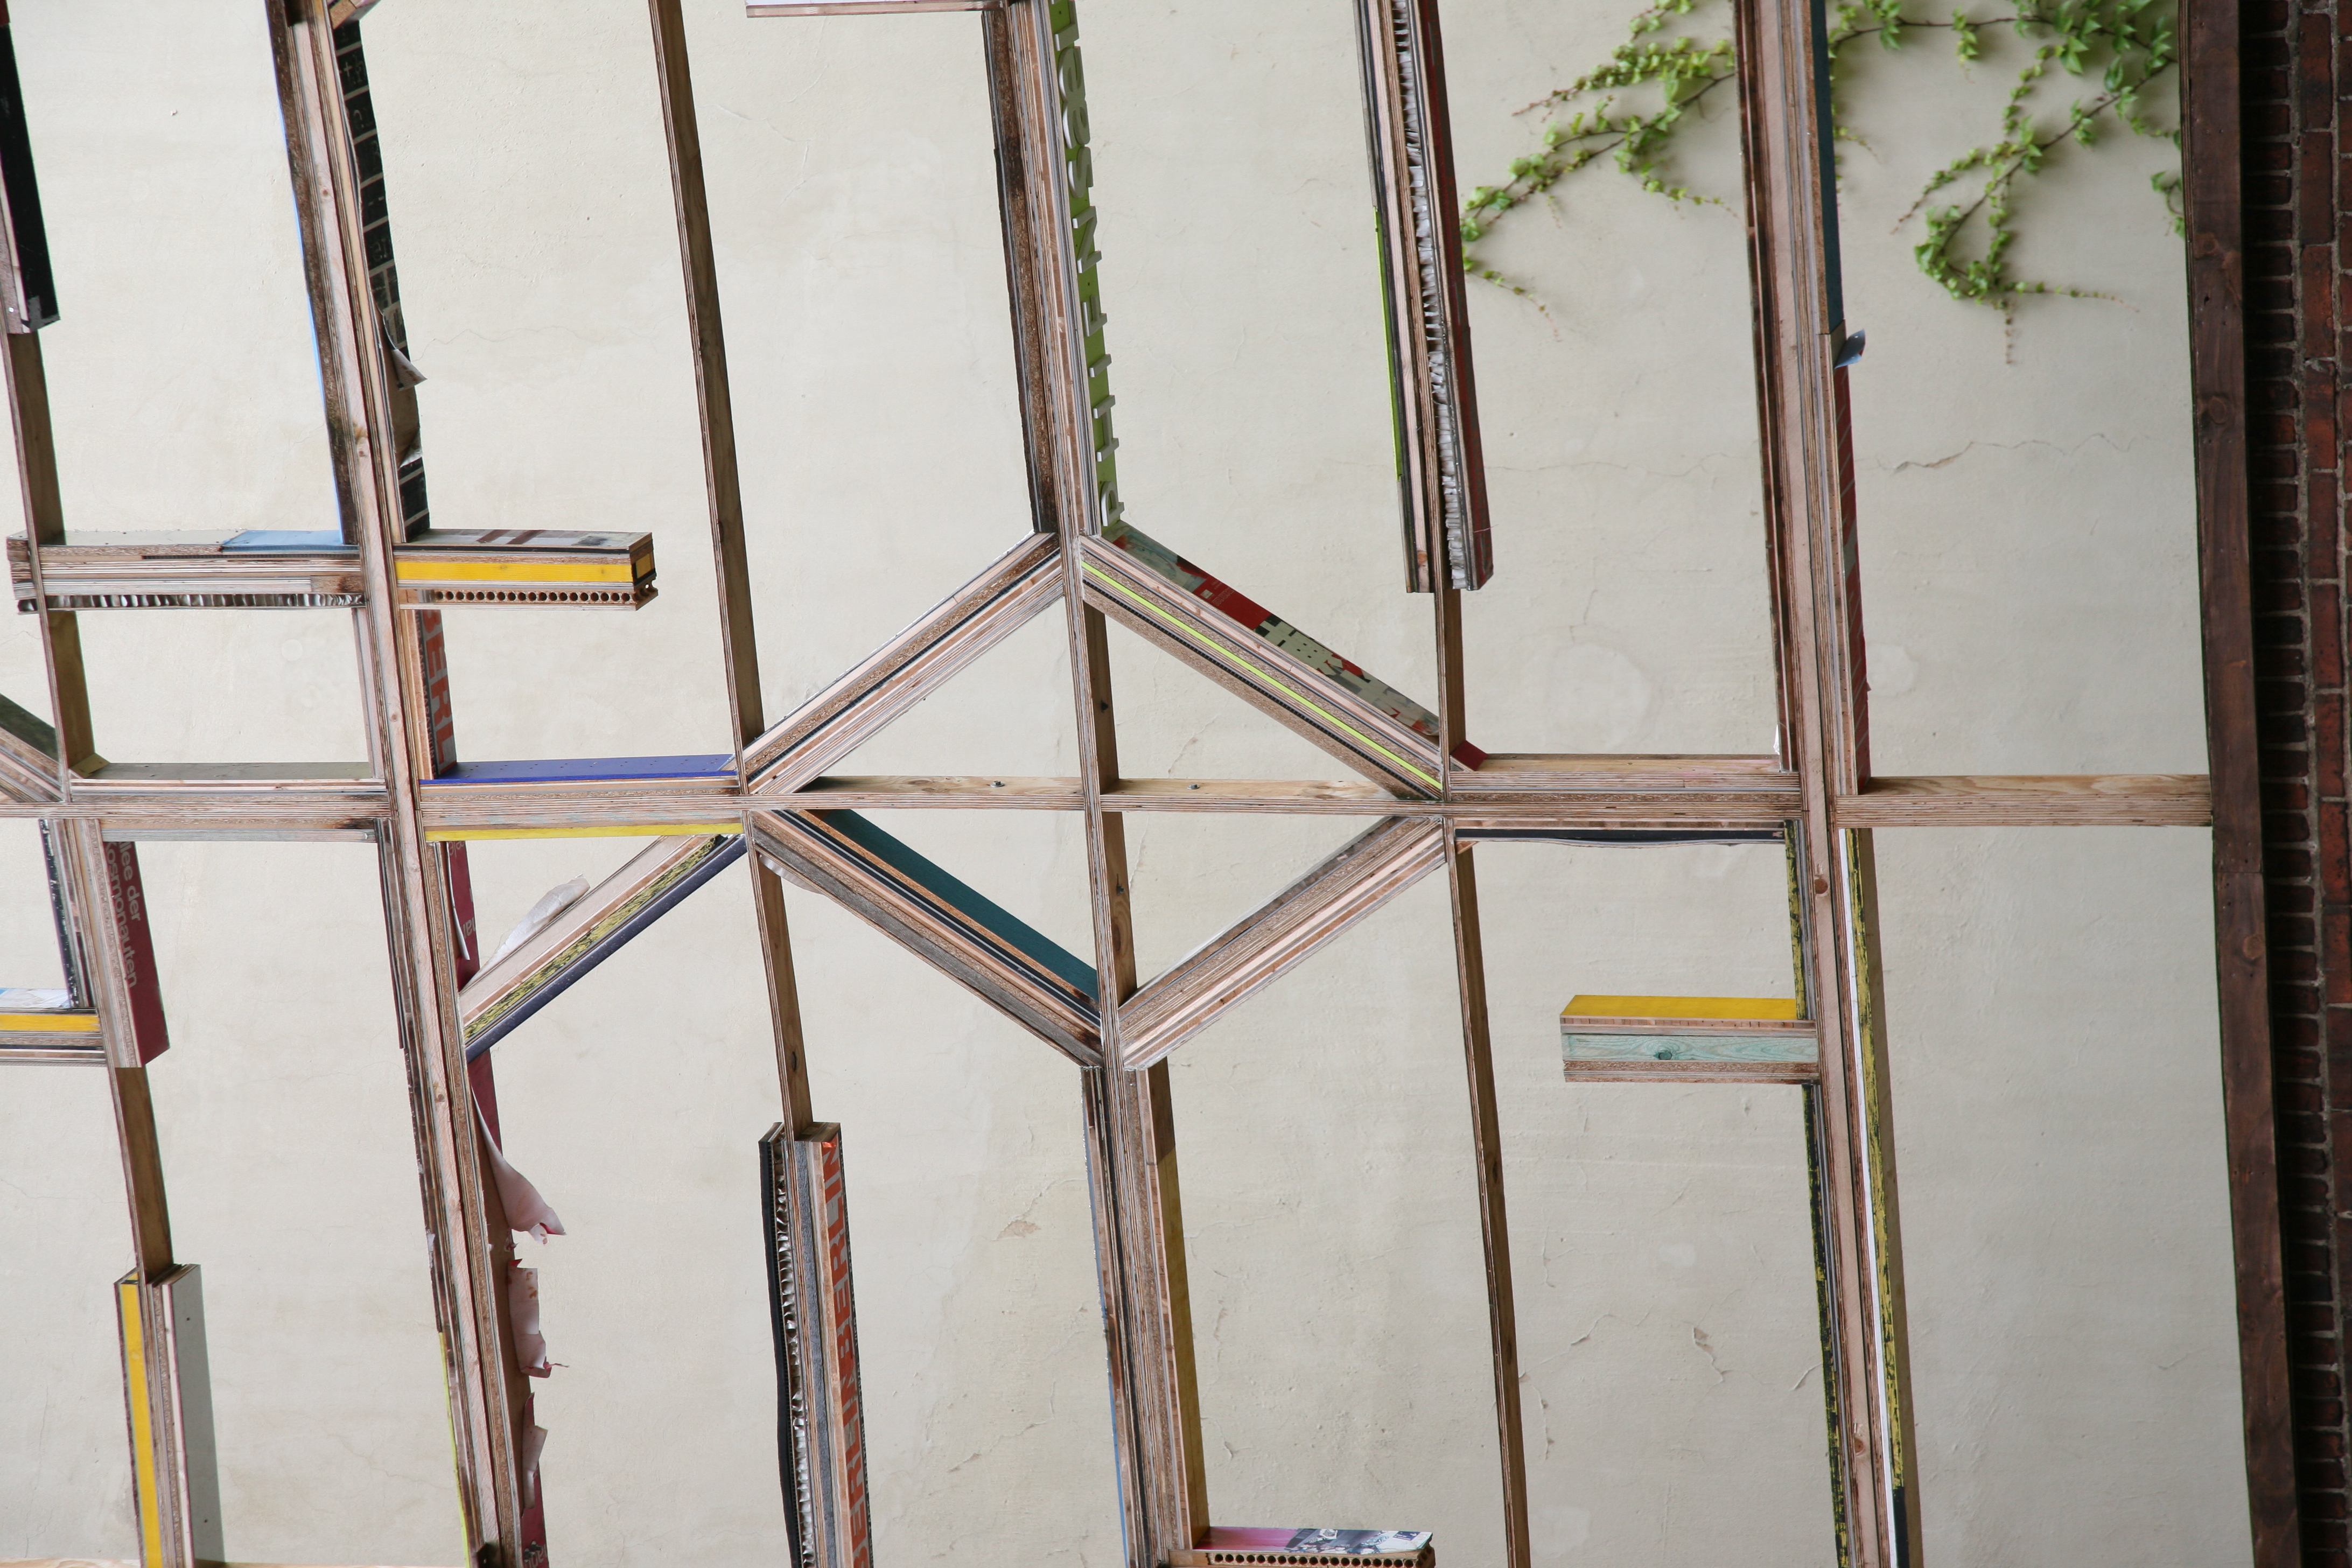
architecture, wood, window, glass, wall, line, facade, material, art, design, symmetry, germany, deutschland, allemagne, berlin, mitte, shape, architektur, grafik, window covering